Accessory auricle

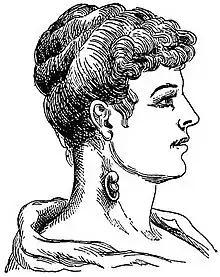
Well-developed accessory auricle on the side of the neck

The general presentation is of a skin-covered nodule, papule, or nodule of the skin surface, usually immediately anterior to the auricle. However, it may be anywhere within the periauricular tissues. Bilateral presentation can be seen.